Curtis Scaparrotti

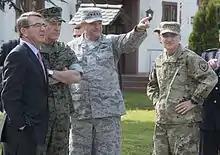
Scaparrotti with Secretary of Defense Ash Carter, Philip M. Breedlove and Joseph Dunford, 3 May 2016

From July 2003 to July 2004, Scaparrotti served as the assistant division commander (Maneuver) for the 1st Armored Division during the Iraq War. From August 2004 to July 2006, Scaparrotti served as the 69th commandant of cadets, United States Military Academy, at West Point, New York. Thereafter, he was assigned as the director of operations (J3) for United States Central Command (CENTCOM), providing oversight to all military operations throughout the CENTCOM Area of Responsibility, including Iraq and Afghanistan, and also including operations in Somalia, at a critical phase in those missions.